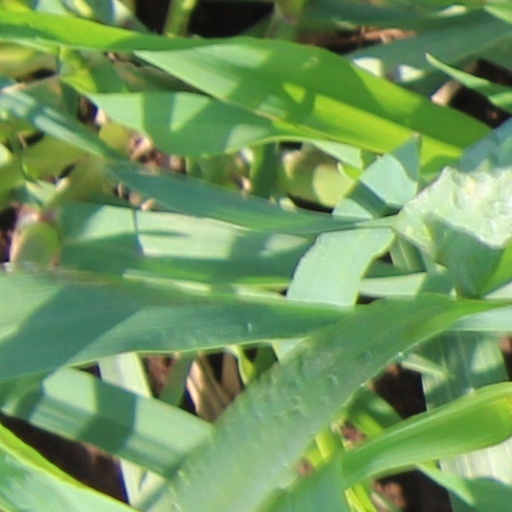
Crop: wheat